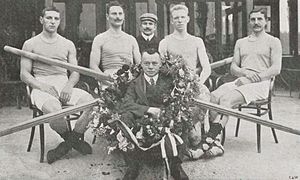
Johan Burk
Besætningen i den hollandske båd.
Johan Frederik Karel Hendrik Jacob Burk var en nederlandsk roer som deltog i de olympiske lege 1908 i London.